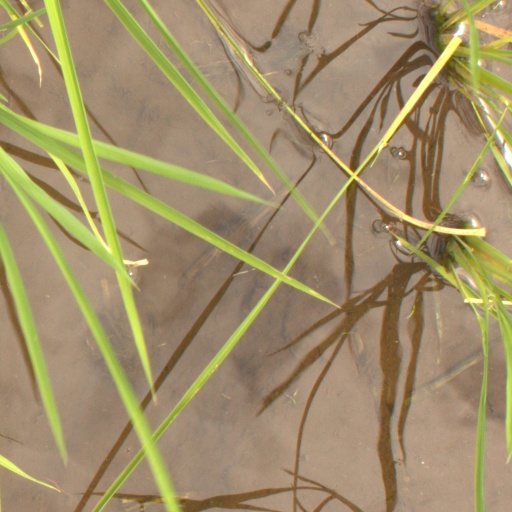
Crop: rice